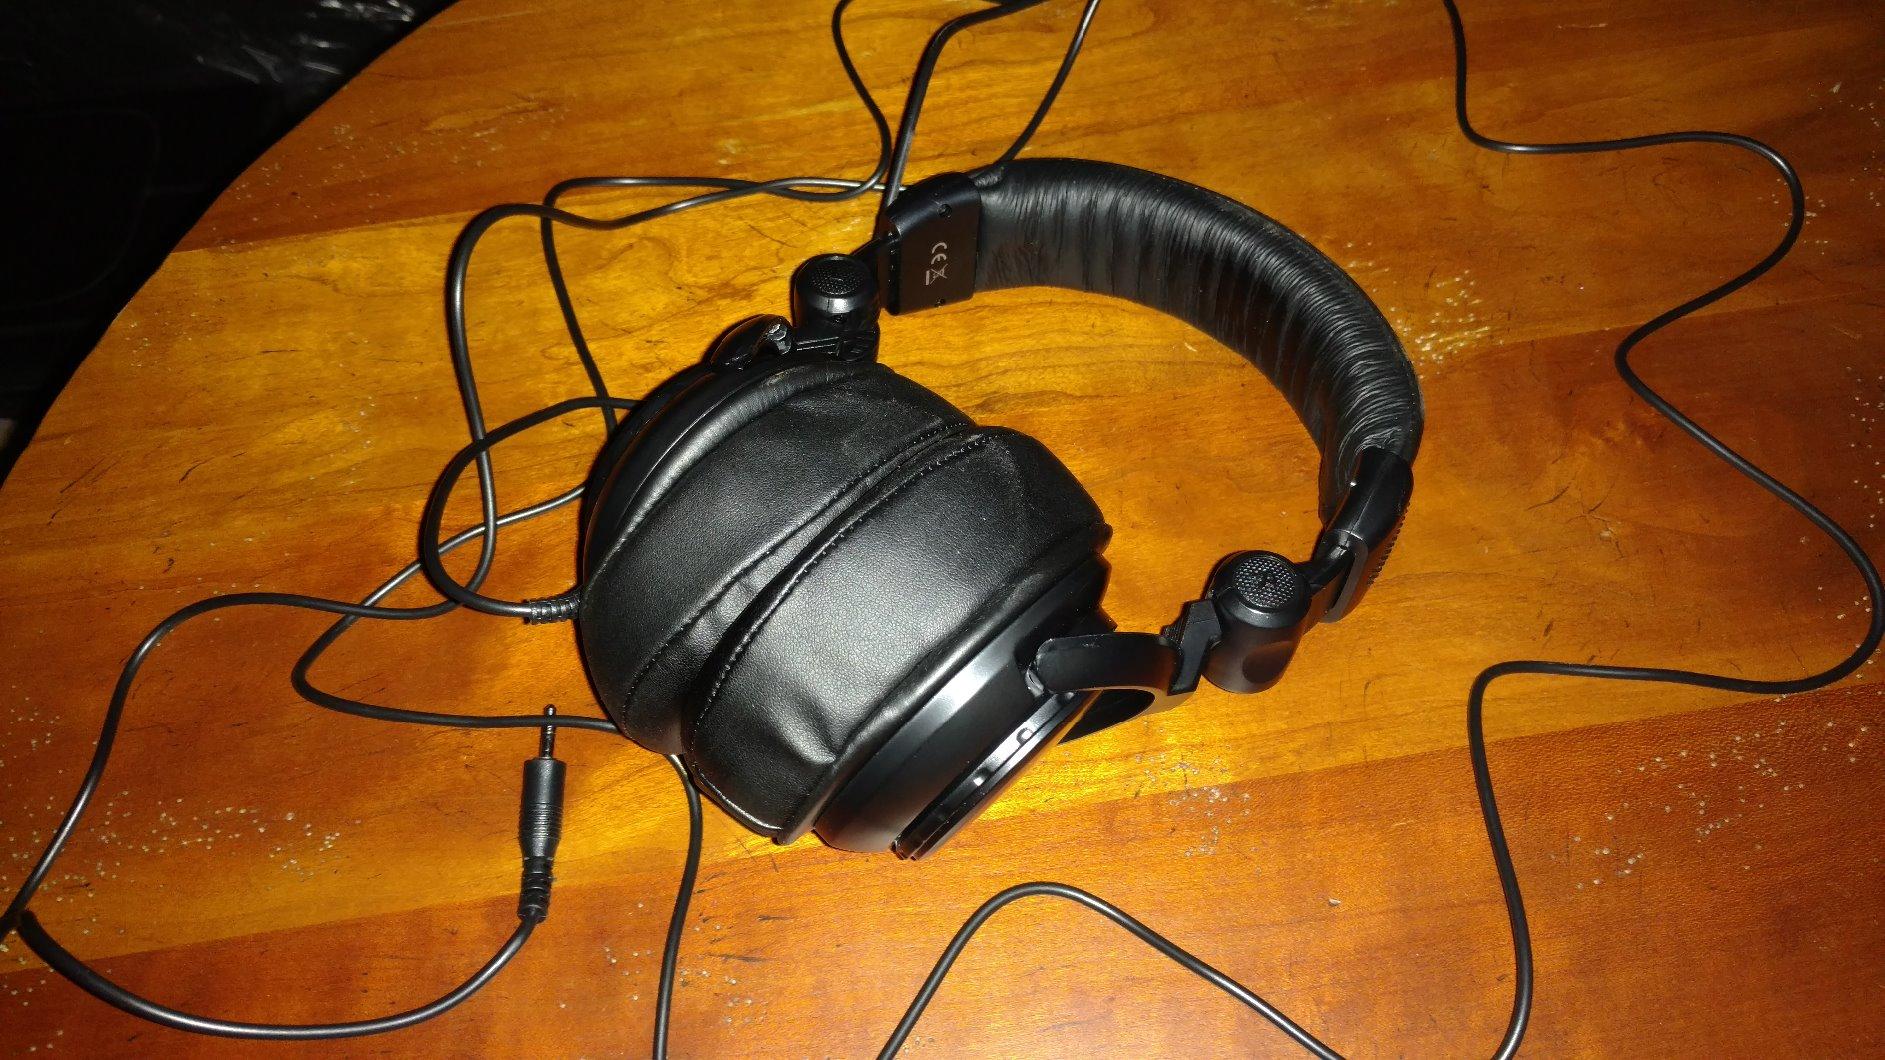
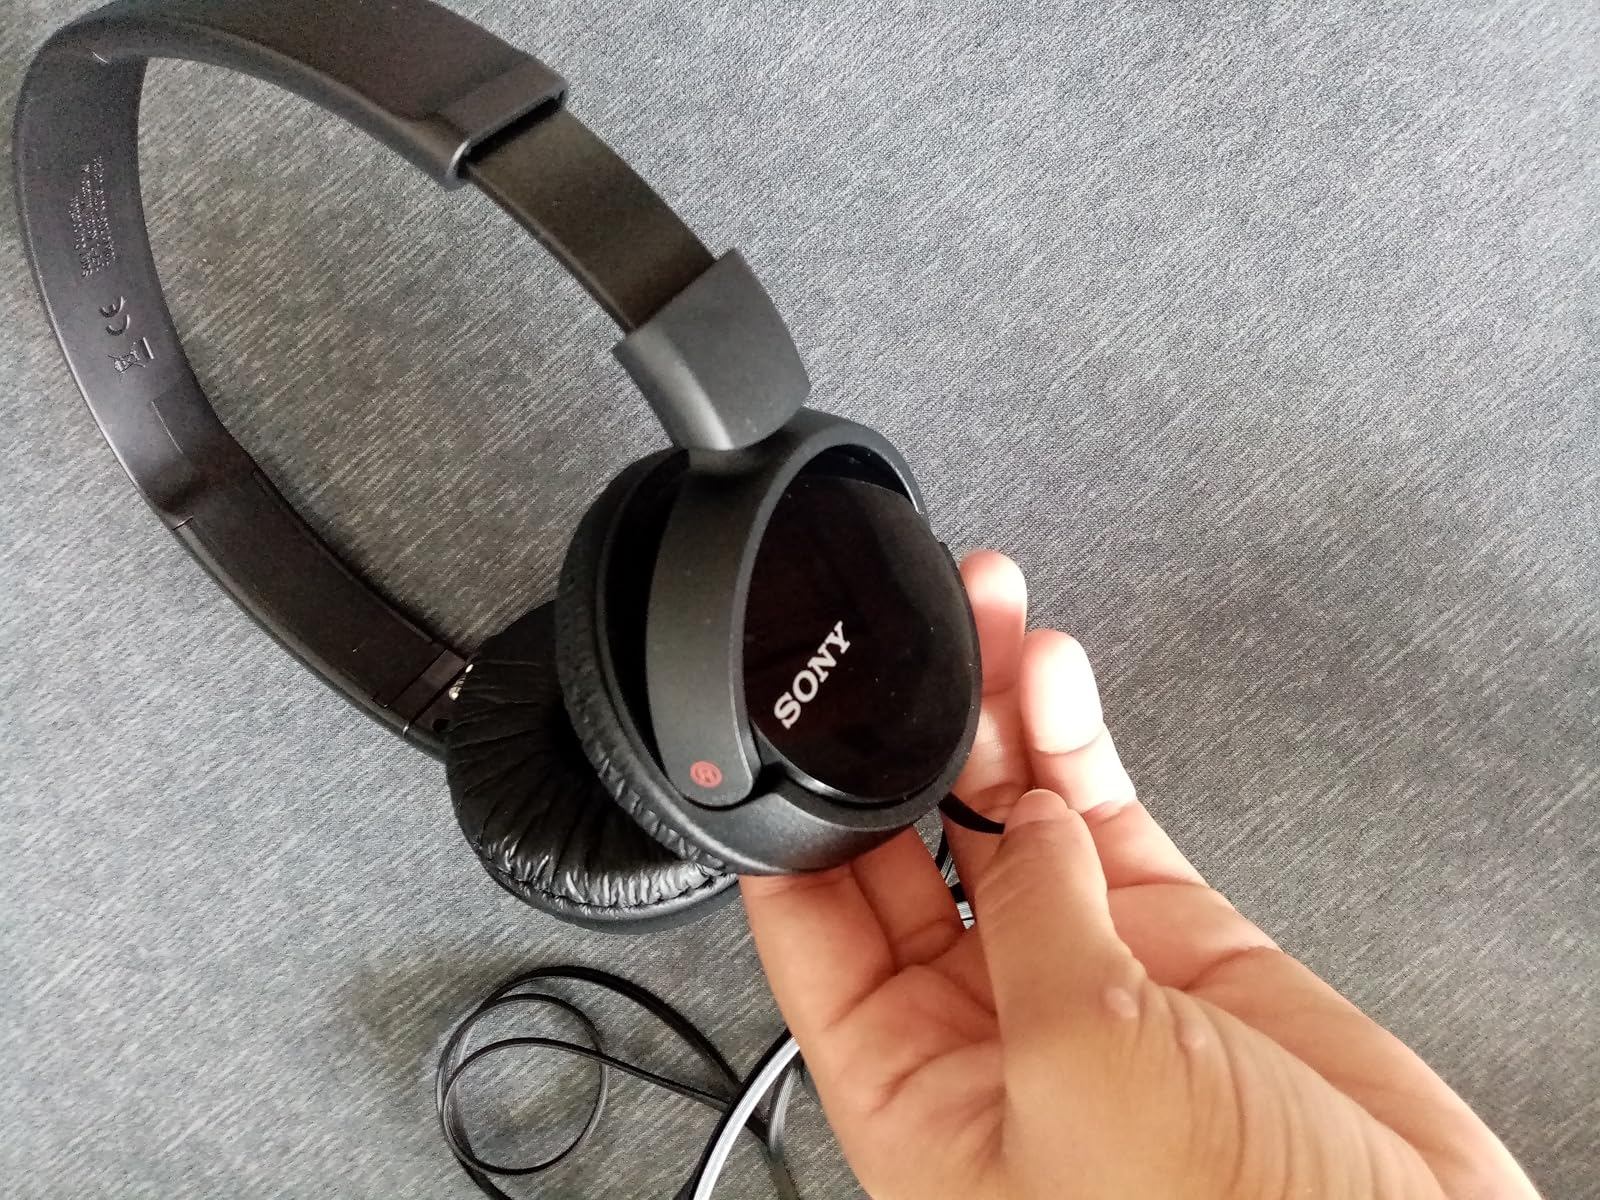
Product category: headphones
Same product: no